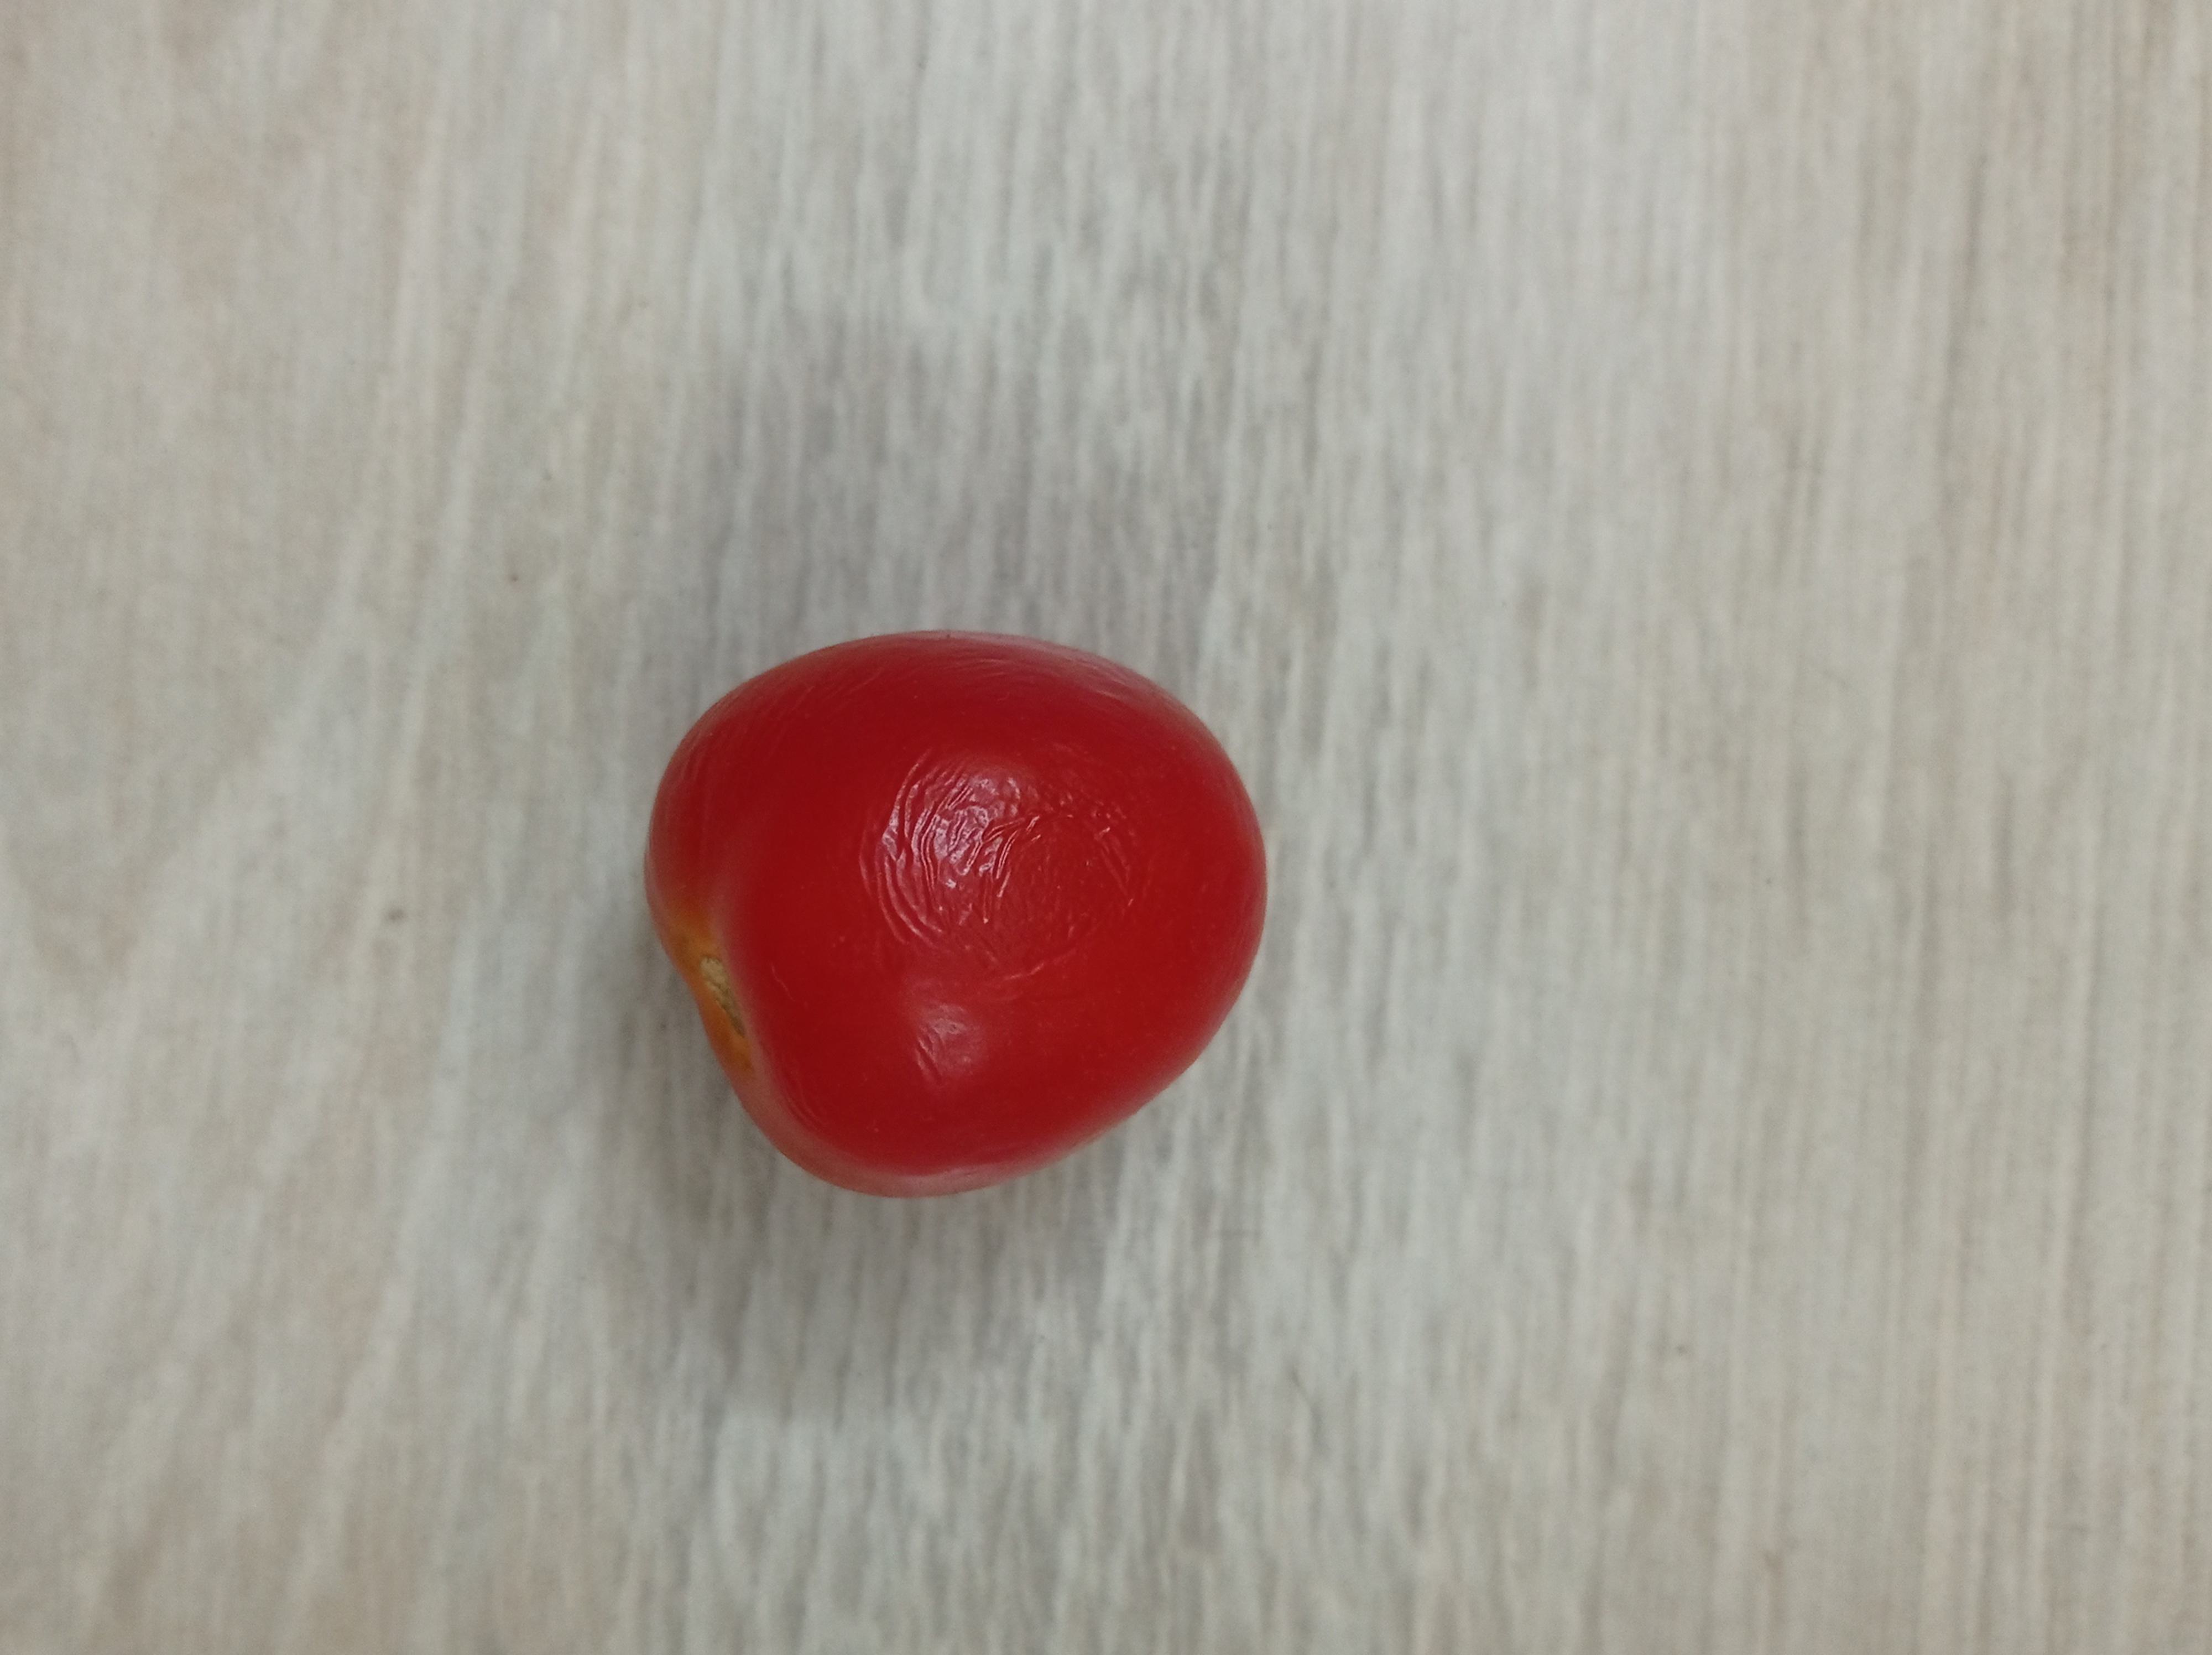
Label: Fresh